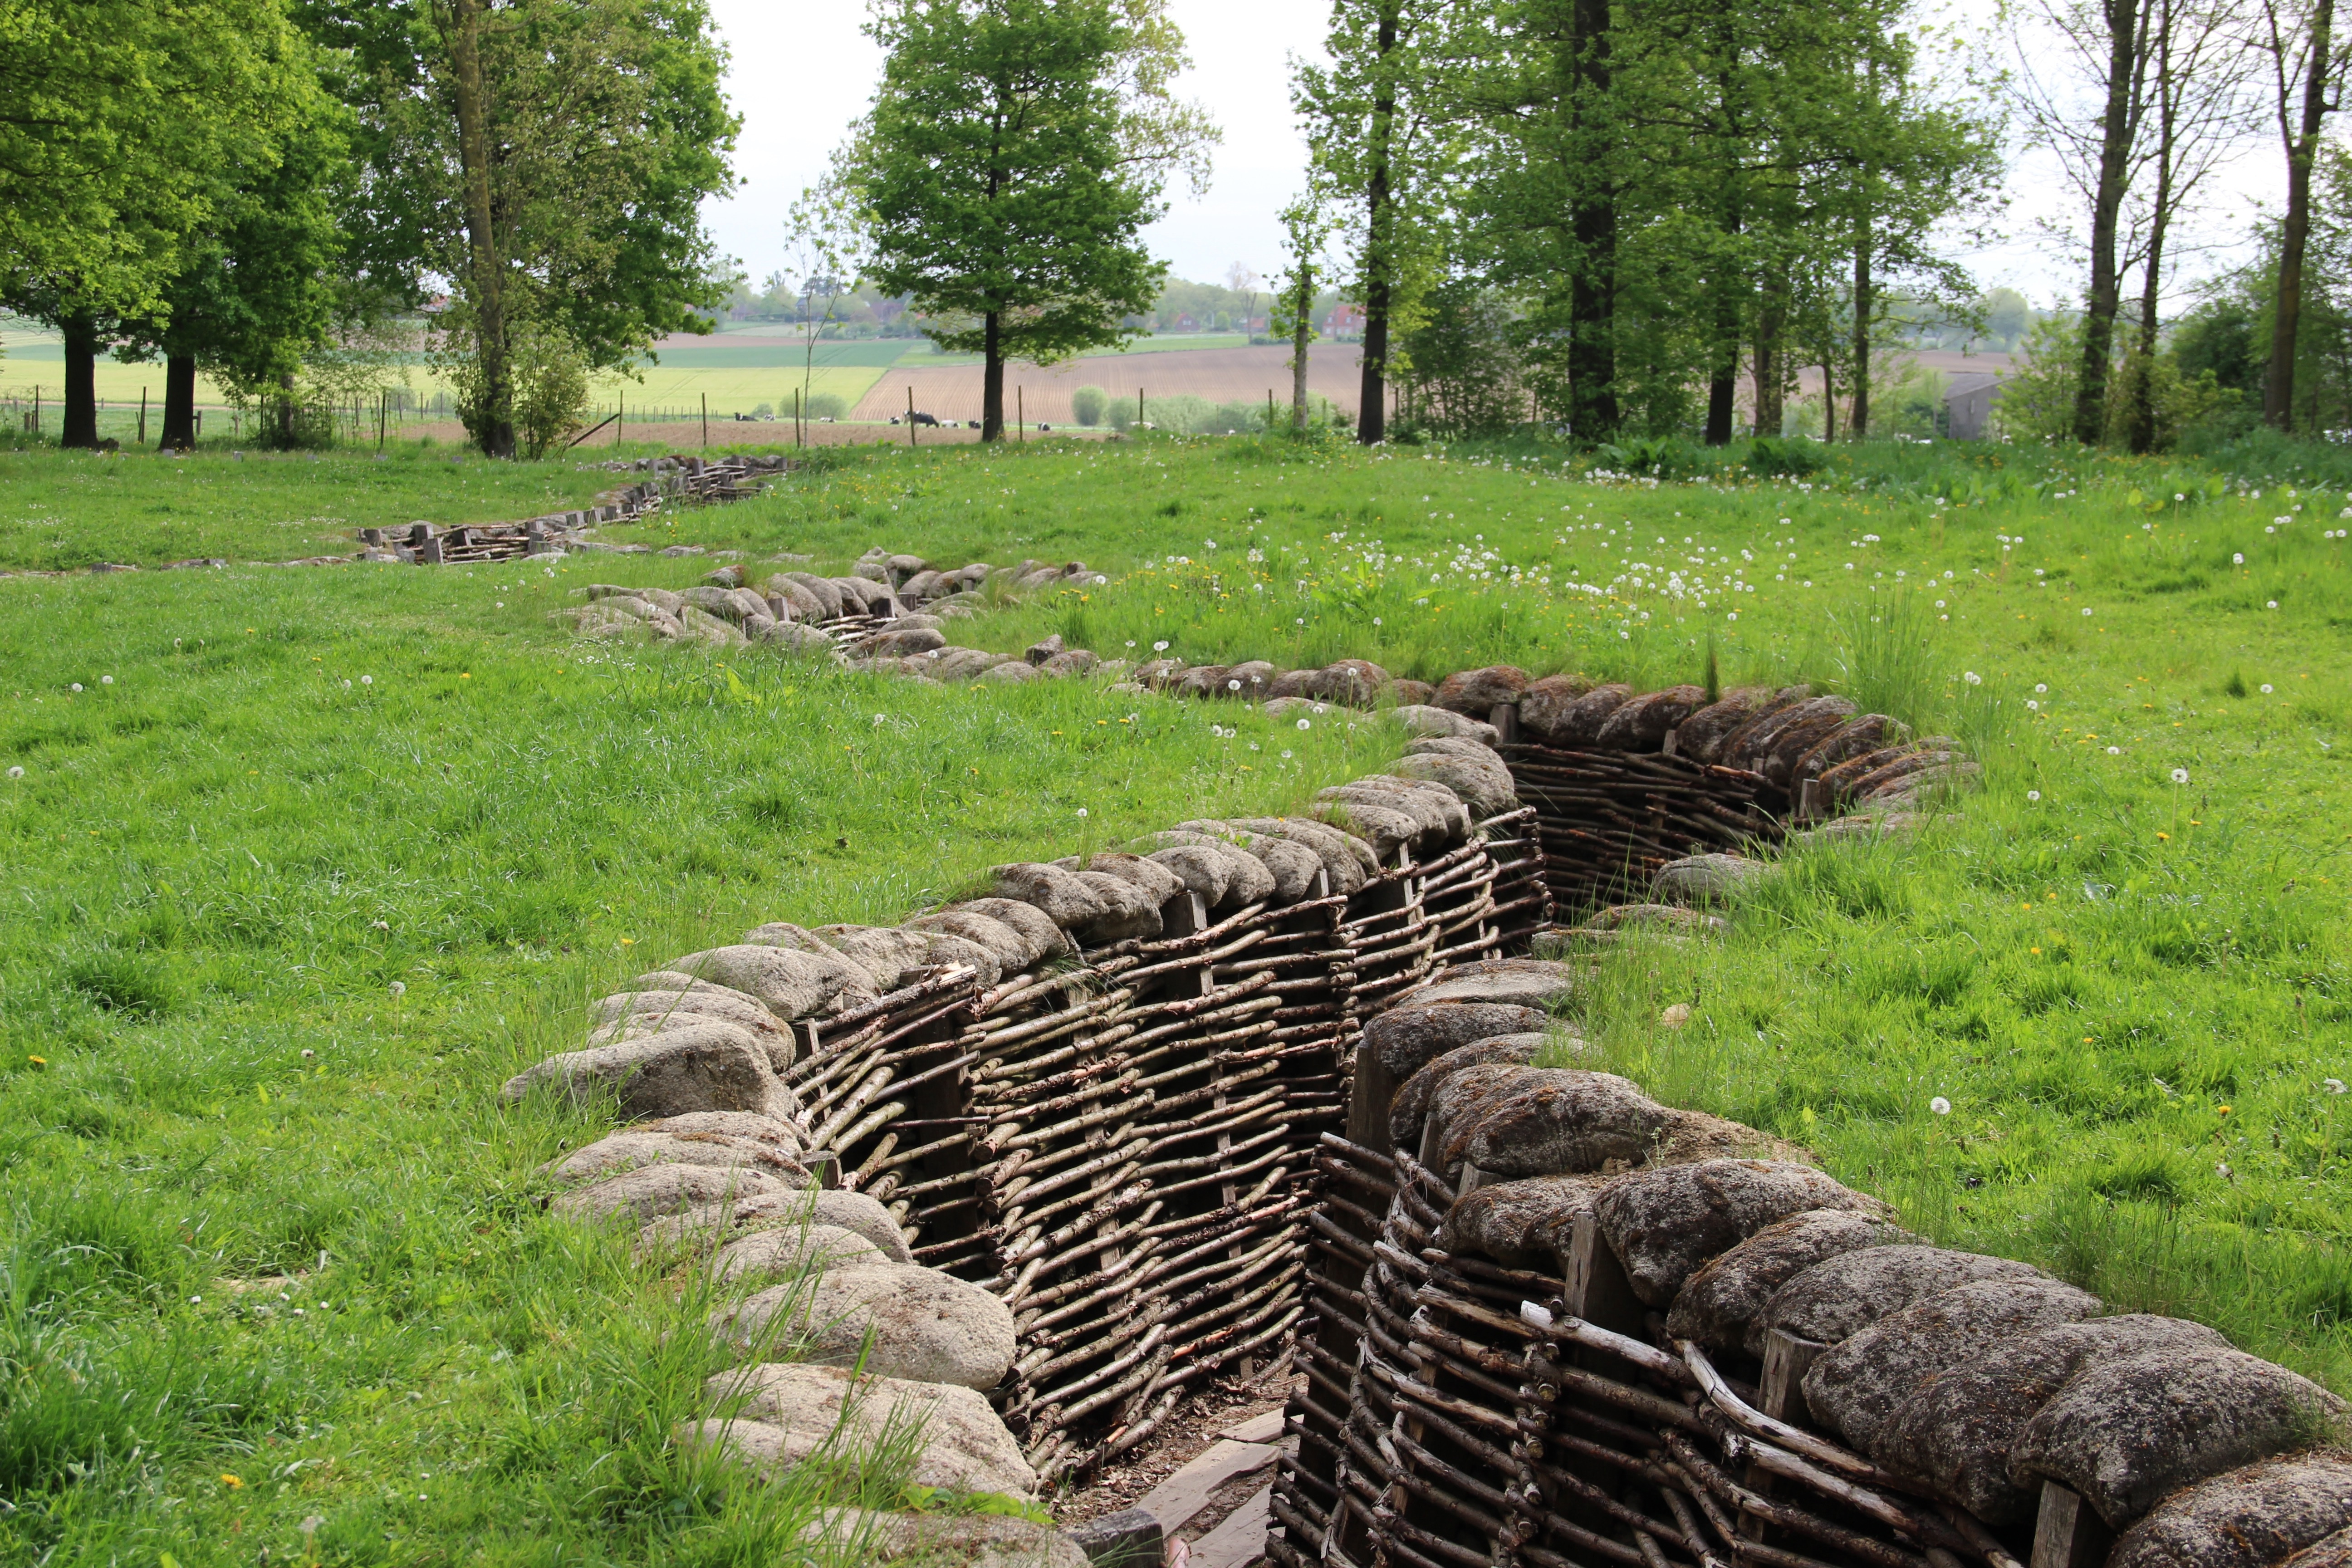
tree, grass, soil, rural area